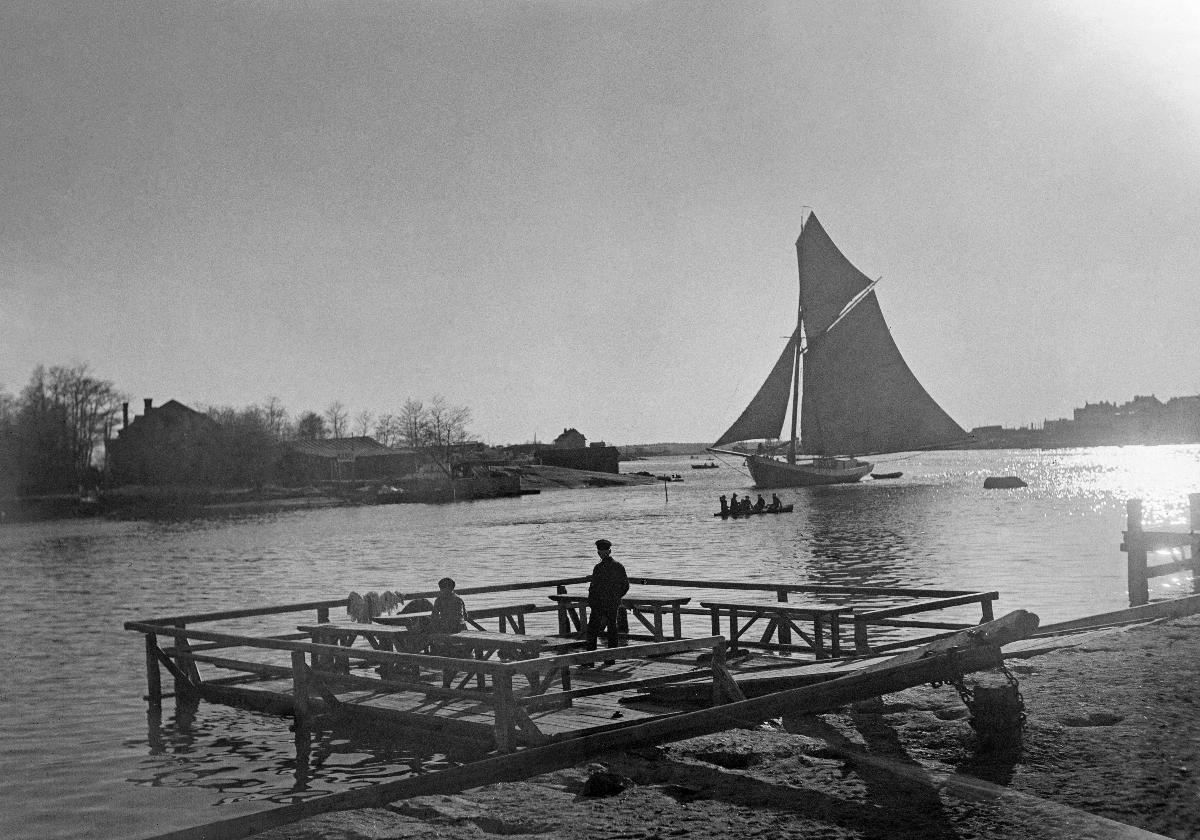
Purjevene Kaivopuiston luona
Segelbåt vid Brunnsparken; Sailing boat outside Kaivopuisto
sisällön kuvaus: Purjevene Kaivopuiston ulkopuolella Helsingissä 18.5.1932. content description: A sailing boat outside Kaivopuisto park in Helsinki 18.5.1932. innehållsbeskrivning: En segelbåt utanför Brunnsparken i Helsingfors 18.5.1932.
Kuvaaja: Sundström, Hugo, kuvaaja
Vuosi: 1932
Paikka: Suomi, Uusimaa, Helsinki
Aiheet: purjeveneet; veneet; kevät; meri; mattolaiturit; matonpesu; matonpesulaiturit; HBL; sailboats; boats; spring; piers for washing carpets; sailing boats; sea; carpet washing; mat washing piers; carpet piers; segelbåtar; båtar; vår; havet; hav; våren; mattbrygga; mattbryggor